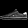
Label: Sneaker